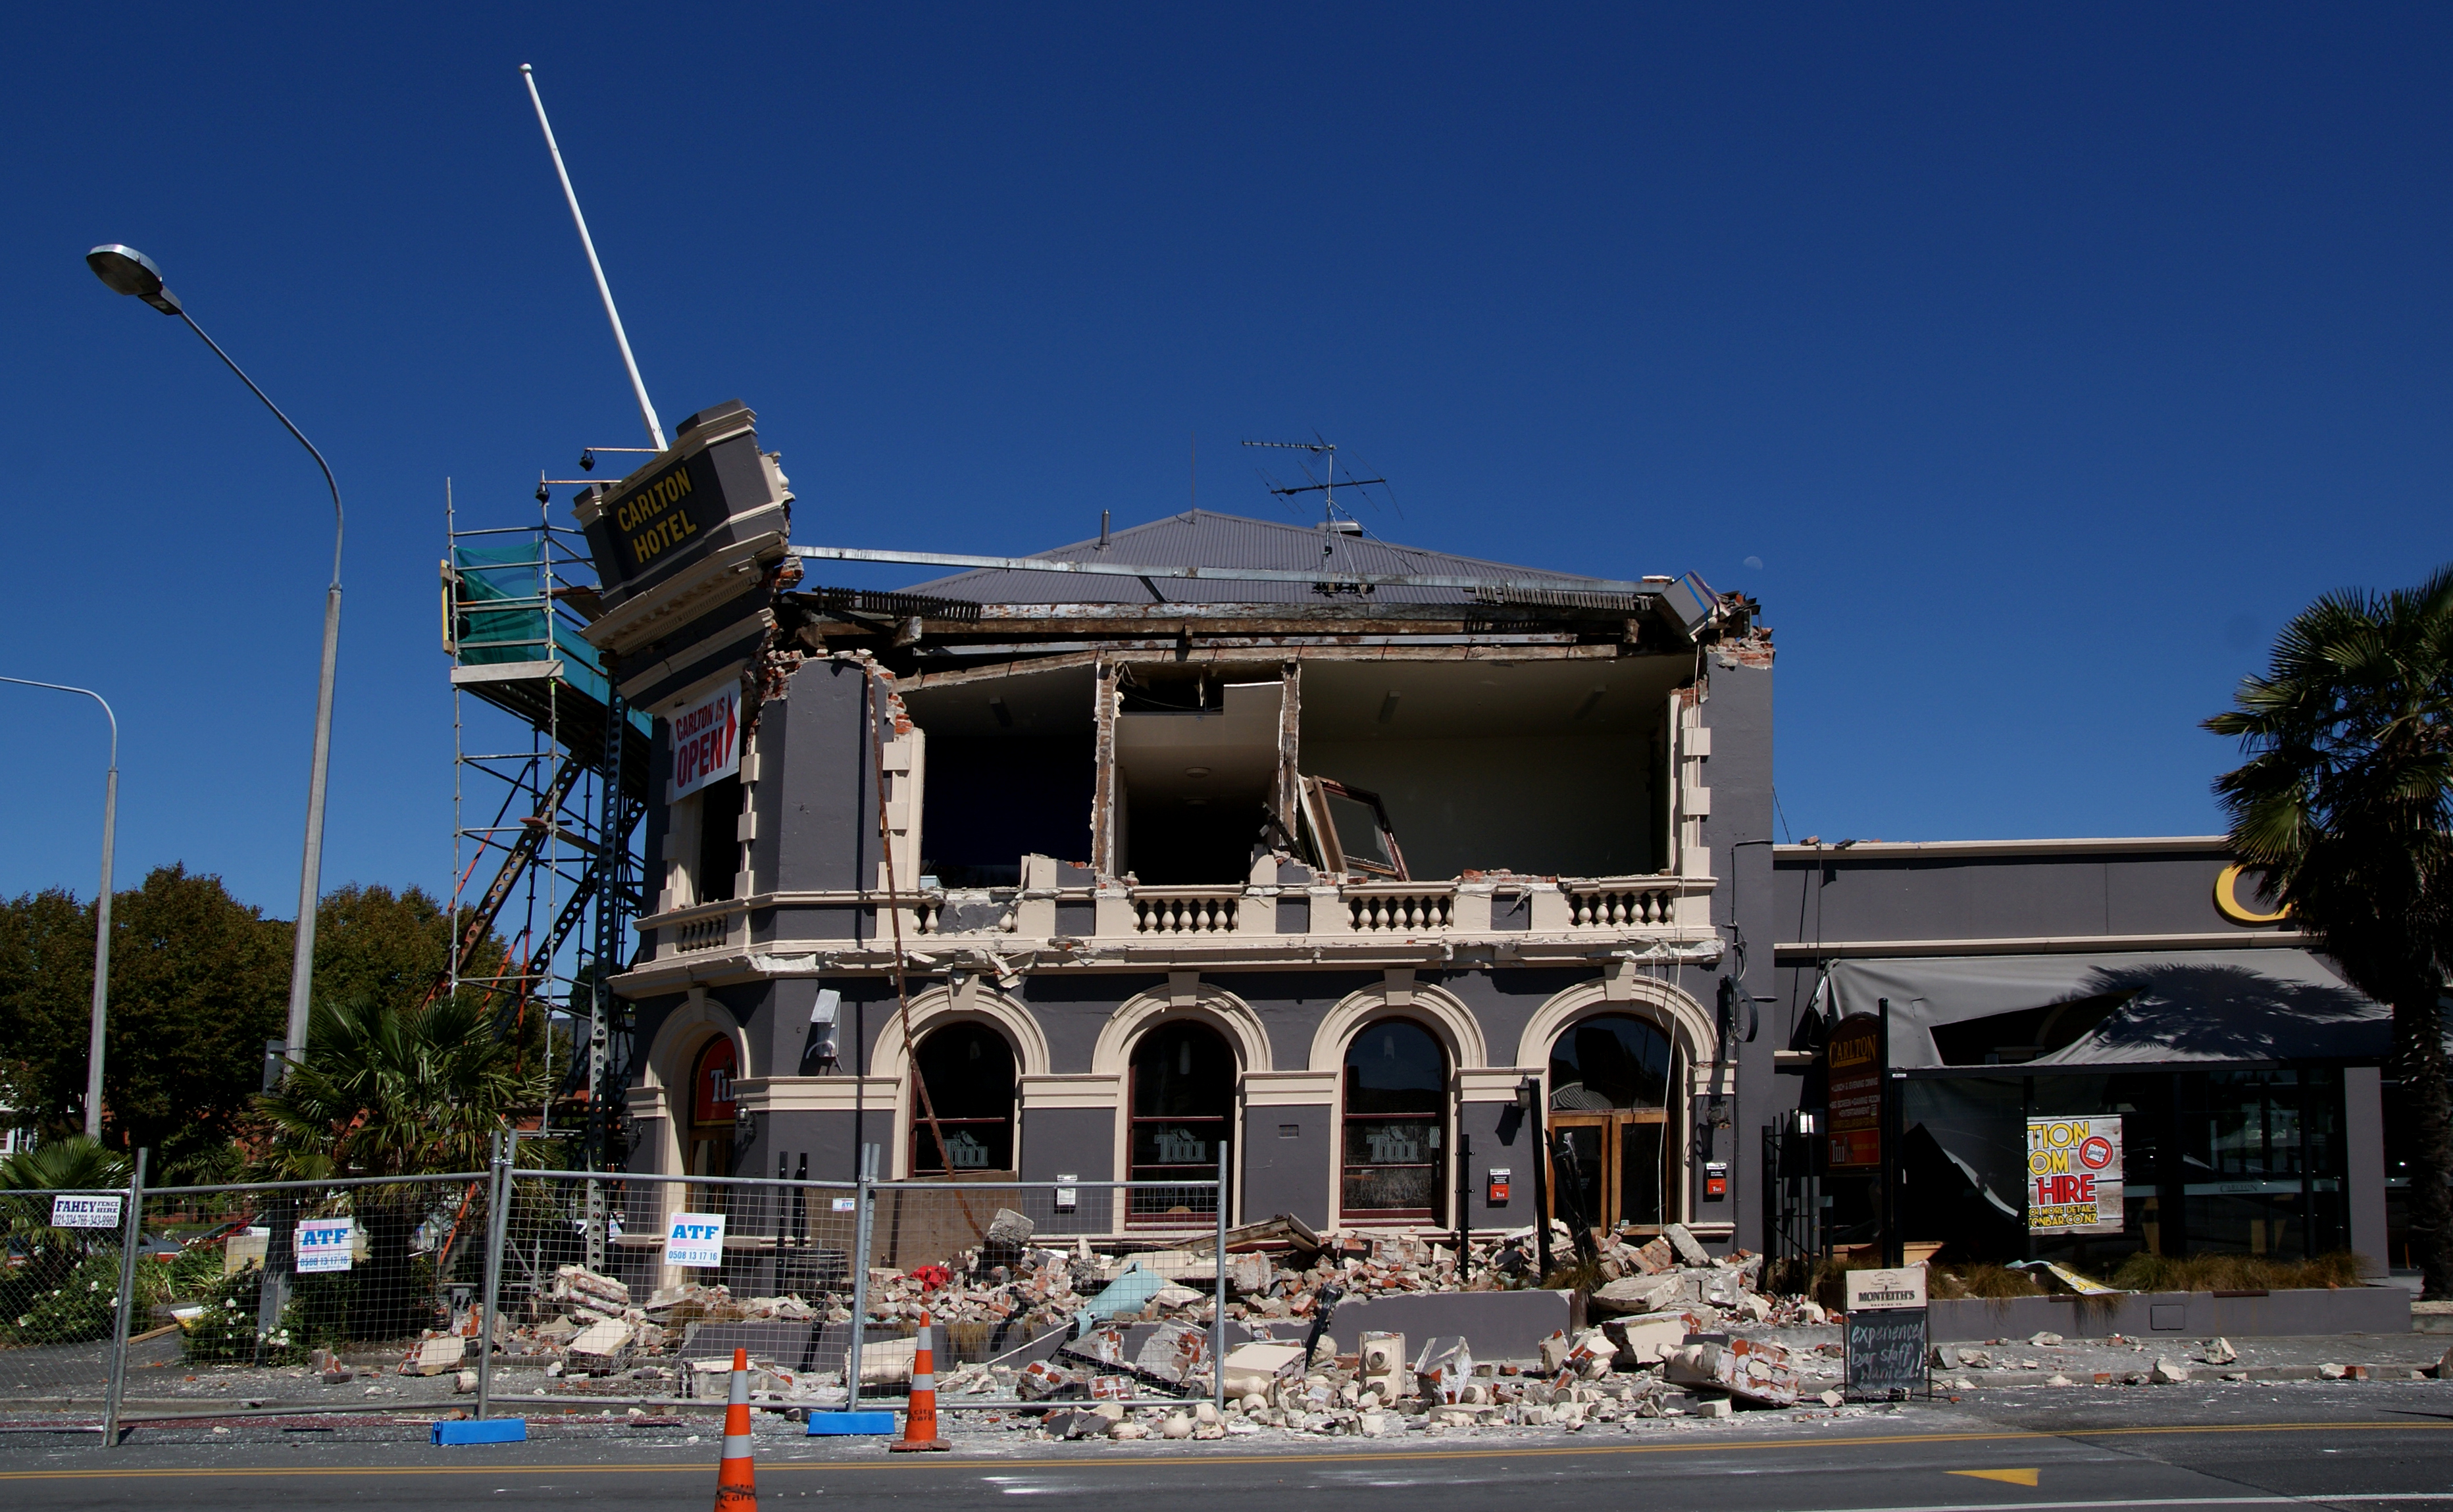
architecture, town, city, downtown, landmark, stadium, christchurchearthquake, sonydslra300, caltonhotel